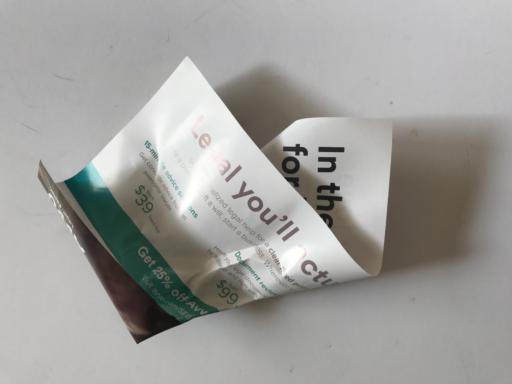
Waste category: paper